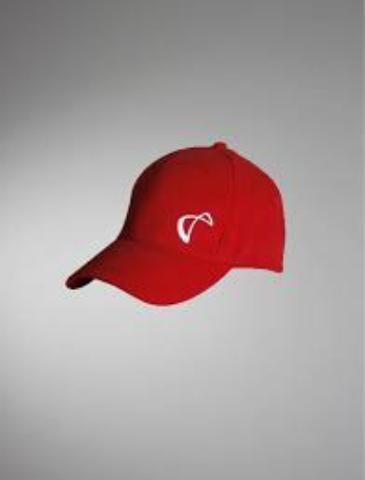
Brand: Athletic DNA
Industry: Clothes